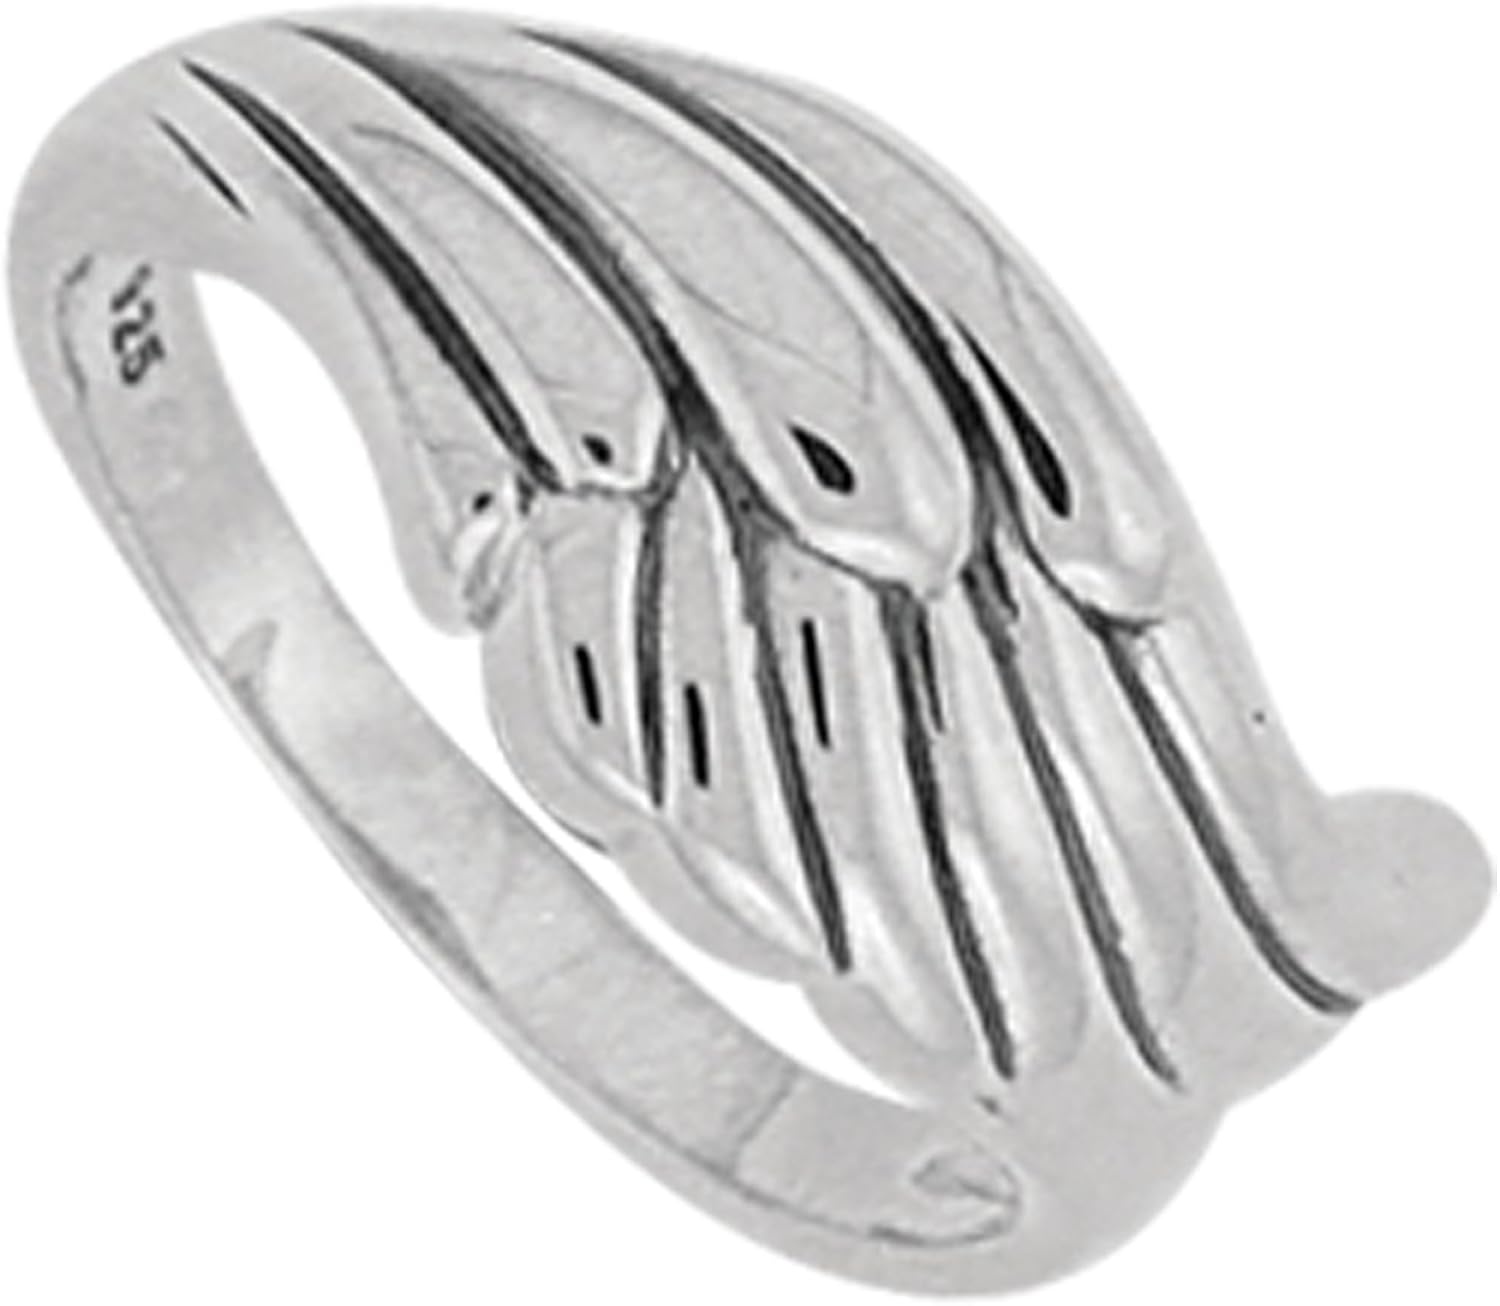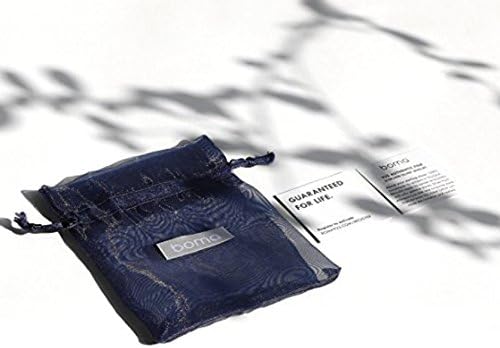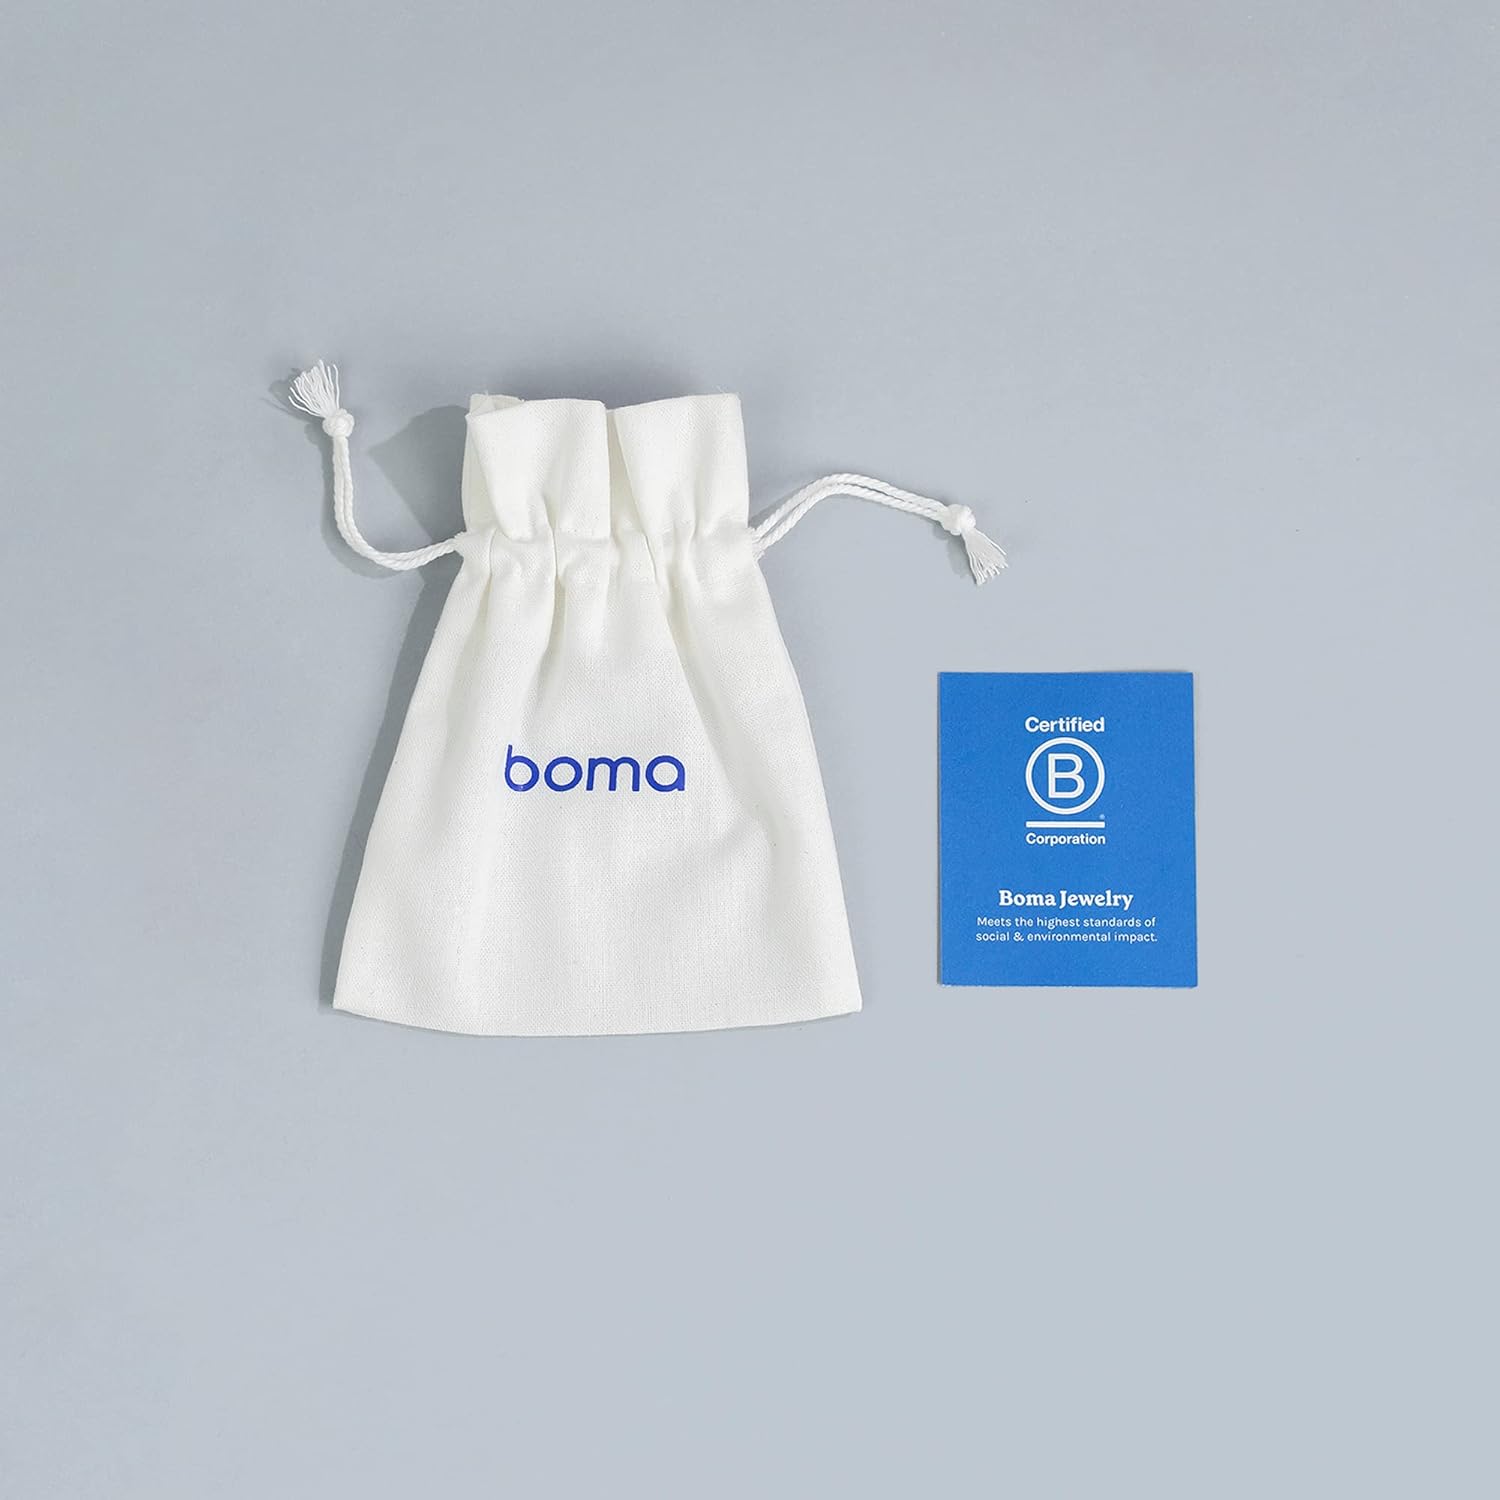
Boma Jewelry Sterling Silver Wing Ring
Category: AMAZON FASHION
Boma sterling silver angel wing ring – This adorable angel wing ring is the perfect reminder of the love in your life and the ones who stand beside you. Available in full sizes 6-9. Boma Jewelry: Guaranteed for Life. RA 126
Features: Imported | Genuine Sterling Silver - Handcrafted from 100% recycled sterling silver. Sterling Silver is a mix of 92.5% silver with alloys to add strength and durability. | Jeweler's Quality - Handcrafted jewelry made by Artisans & Silversmiths in Thailand. Manufacturer's warranty against defects. | Hypoallergenic & Nickel-Free - Our allergy-friendly sterling silver is hypoallergenic and tested to be free of nickel. | Jewelry Bag - Your Boma jewelry will arrived pre-packed in a branded cloth jewelry bag, making it the perfect gift for Valentine's Day, Christmas, Mother's Day, anniversaries, birthdays and special occasions | Satisfaction Guaranteed - We promise first-class service, fast & reliable shipping, excellent communication with Amazon's 30 day refund & return policy.